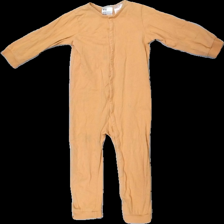
View: front
Type: Top
Category: Children
Brand: H&M
Colors: Orange
Material: 100% bomull
Pattern: Other
Cut: C-collar
Size: 98
Season: All
Stains: Major
Damage: smuts fläckar och nopprigt
Damage location: middle center
Damage 2: smuts fläckar
Damage 2 location: bottom center
Damage 3: smuts fläckar
Damage 3 location: middle center
Price range: <50
Recommended usage: Export
Description: top med knappar